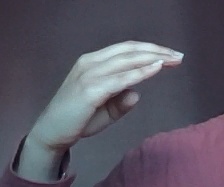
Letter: jeem